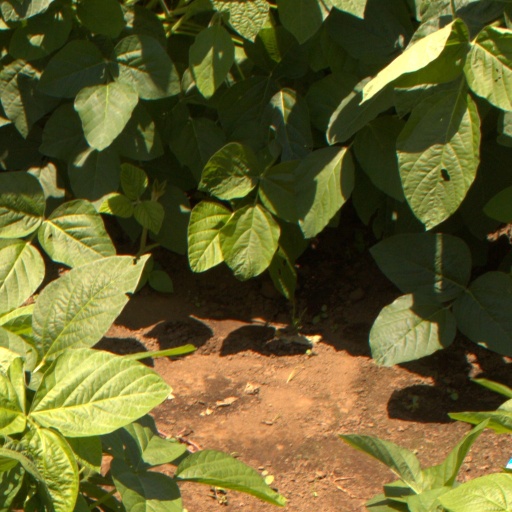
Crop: soybean